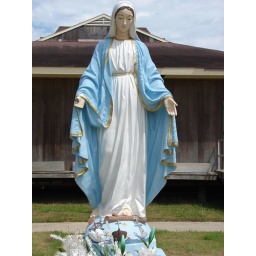
Here she is Our Lady of Good Harbor, still standing tall. Notice the ship and anchor below her feet.